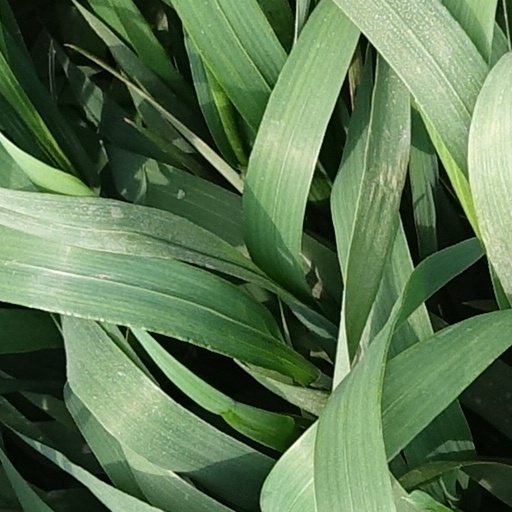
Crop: wheat